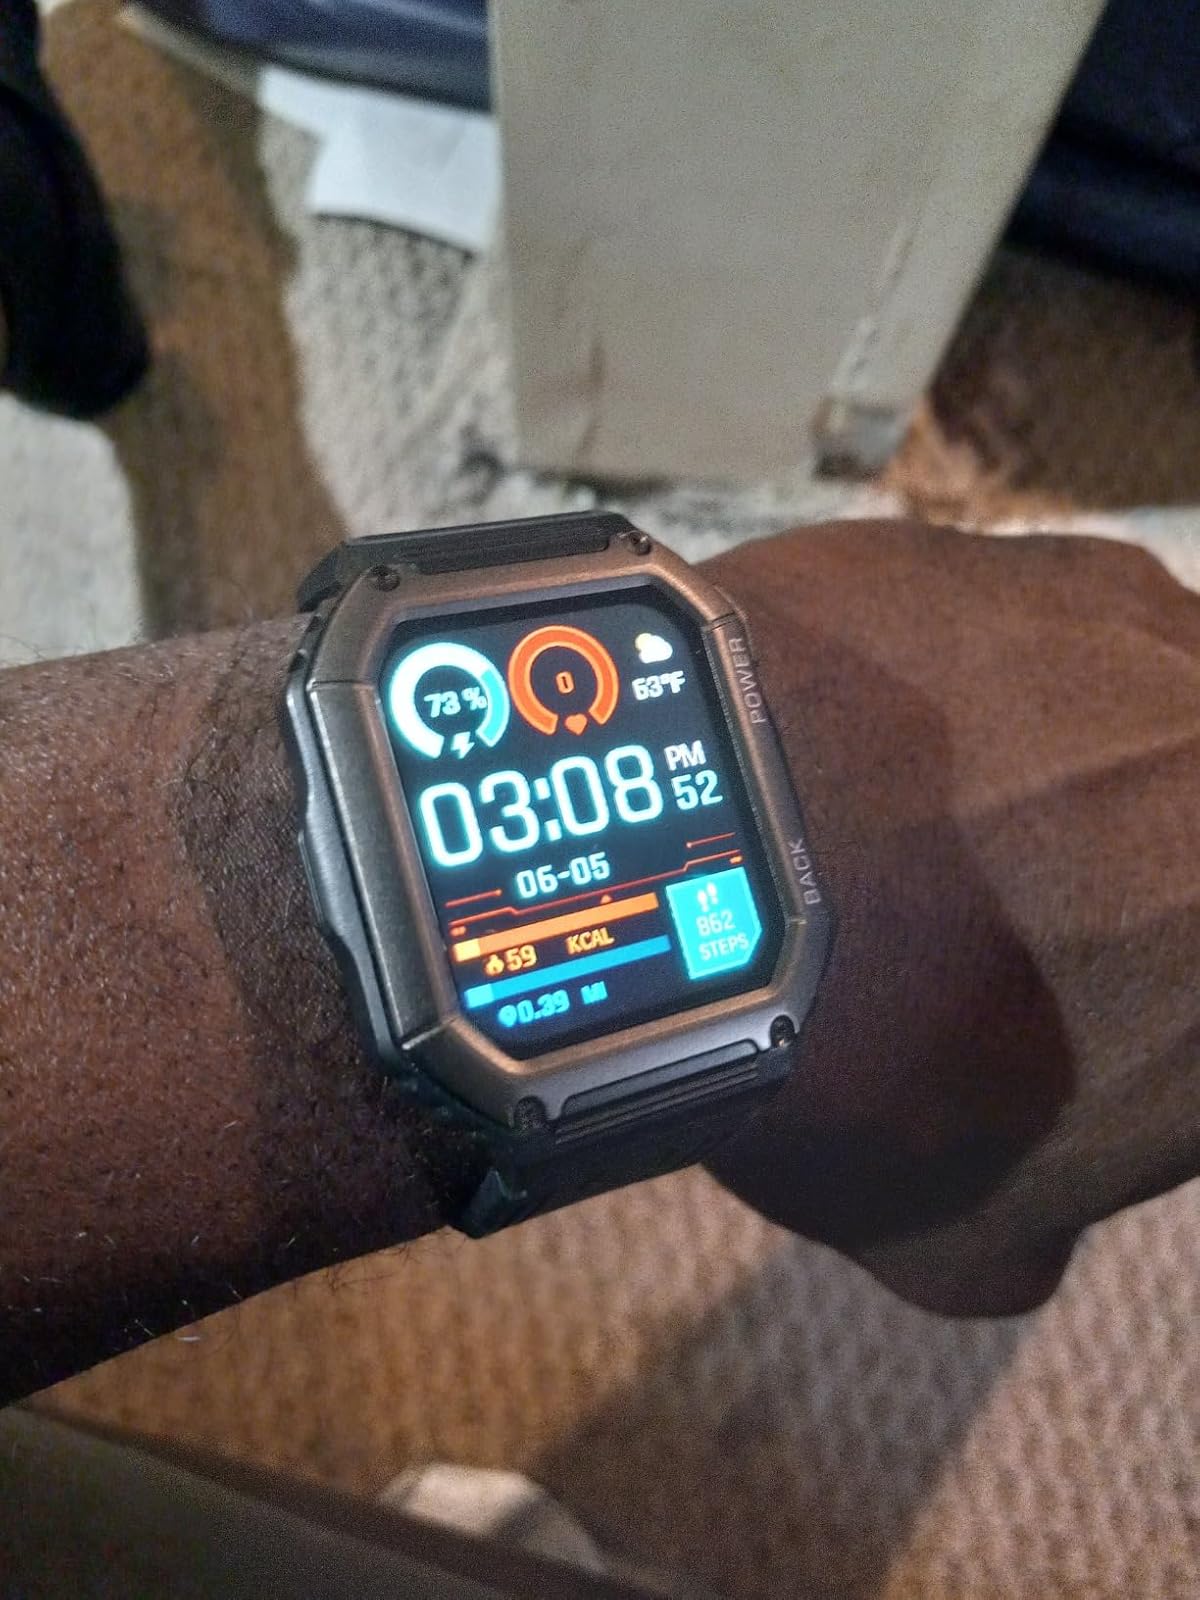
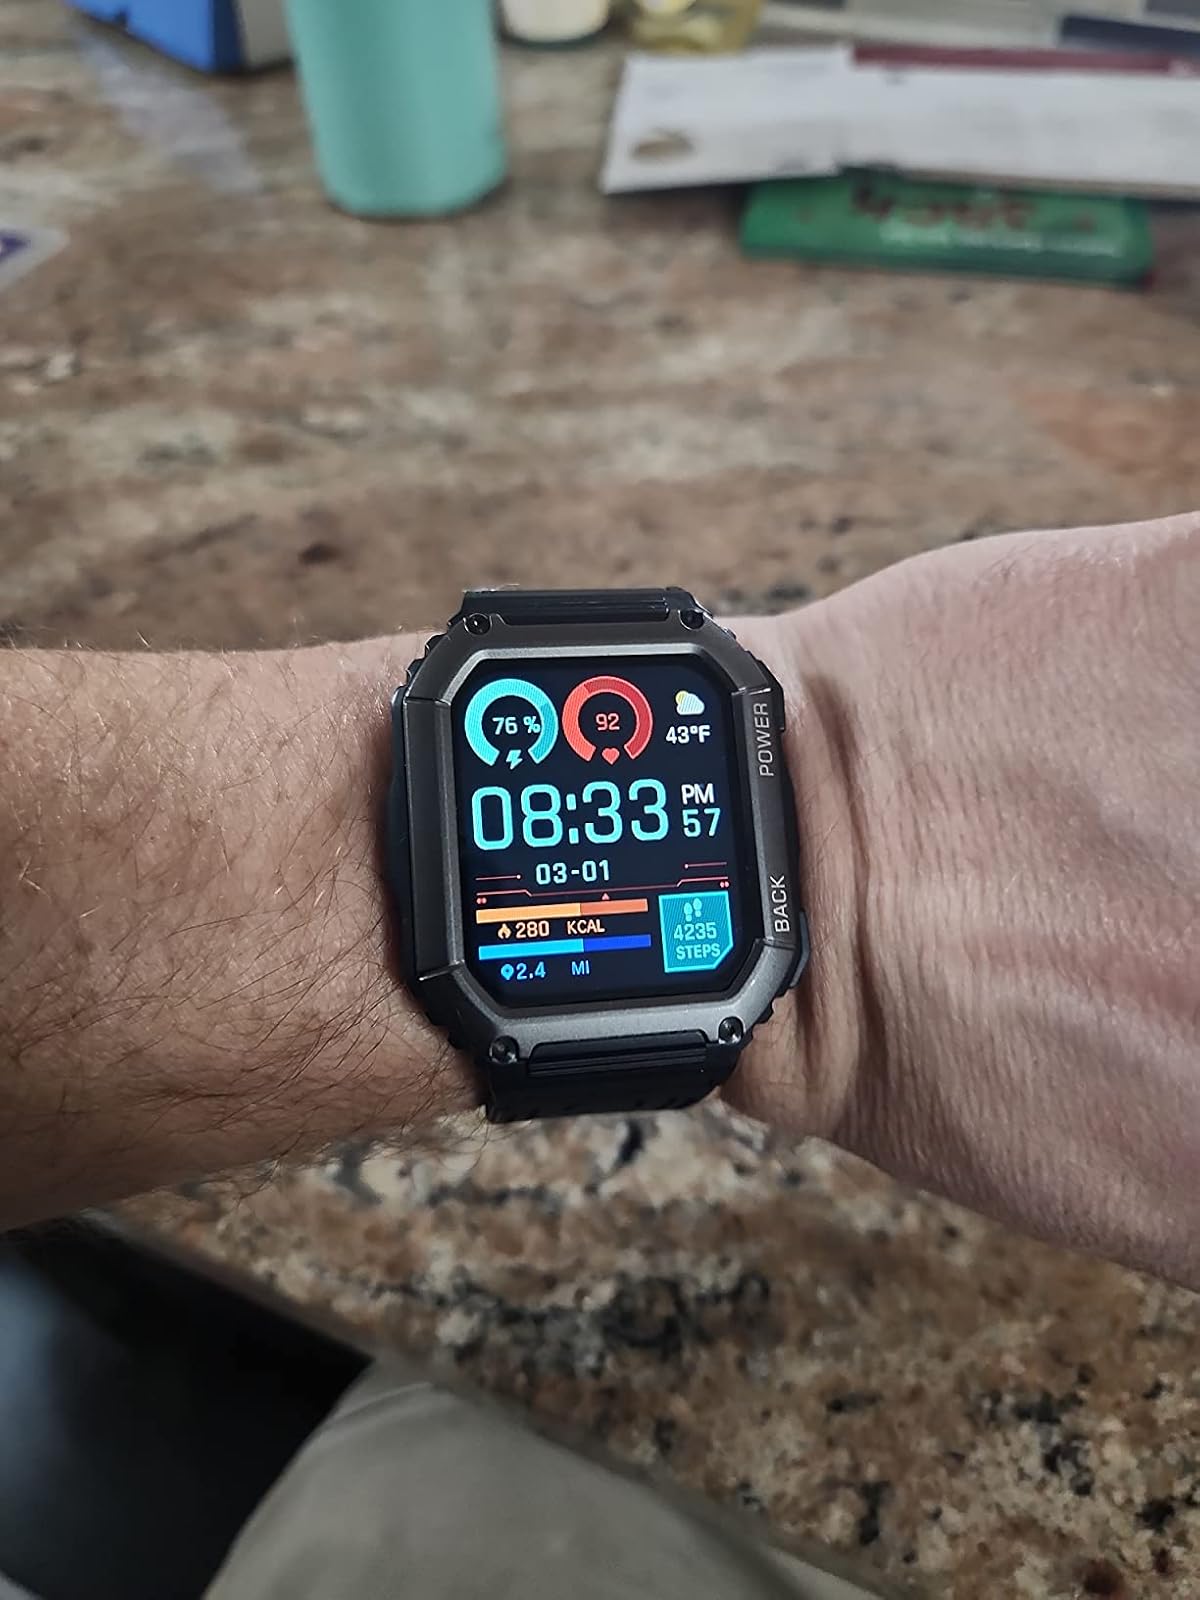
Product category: smartwatch
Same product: yes